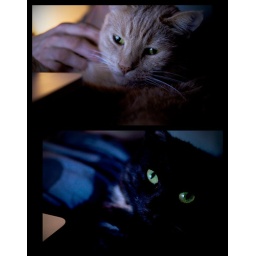
best seat in the house apparently